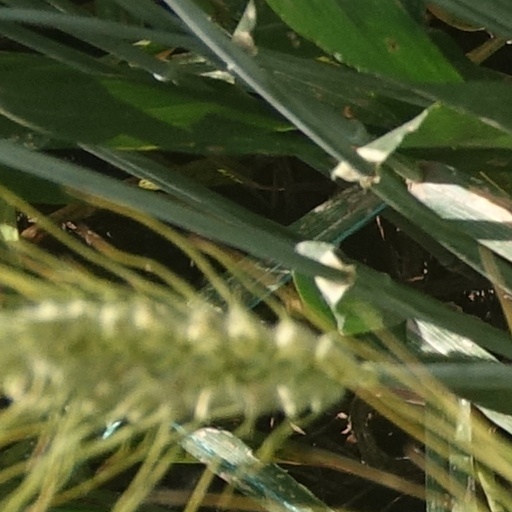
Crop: wheat